Avro York

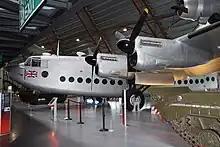
Avro 685 York C1, "TS798" ("G-AGNV") at the RAF Museum Cosford, 2020

Avro 685 York C1, "TS798" (cn "1223"), now part of the collection of the Royal Air Force Museum Midlands, Cosford. This aircraft was completed in October 1945 and intended for the RAF as "TS798", but quickly passed to BOAC and given the civil registration "G-AGNV". In BOAC service it flew routes in South Asia and Africa until 1950. In 1955 it was acquired by Skyways, who operated it until 1964.